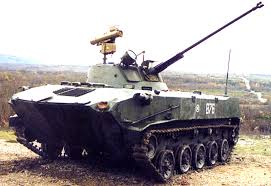
Label: BMD